Maghrib (prayer)

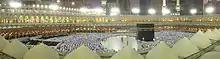
Maghrib prayer at Masjid al-Haram in Saudi Arabia.

Maghrib is one of the five mandatory salah (Islamic prayers), and contains three cycles ("rak'a"). If counted from midnight, it is the fourth one.